Nicholas Carlson

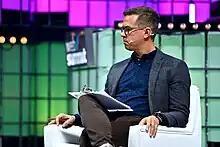
Carlson in 2021

Nicholas Carlson was the global editor-in-chief of Business Insider. Before that, he was Business Insider's chief correspondent.